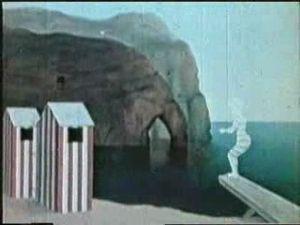
La peinture animée est un ensemble de techniques du cinéma d'animation qui reprend les caractéristiques et l'allure de la peinture d'art en y ajoutant le mouvement. Les films de peinture animée peuvent être réalisés en utilisant du pastel, de la gouache, de la peinture à l'huile ou de l'acrylique. Les supports utilisés sont divers et vont du papier à la toile, en passant par le cellulo, le calque ou le verre. Ils sont souvent effectués avec moins d'images par seconde que le dessin animé classique.